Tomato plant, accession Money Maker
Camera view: tilt-top (135 deg); turntable rotation: 330 degrees
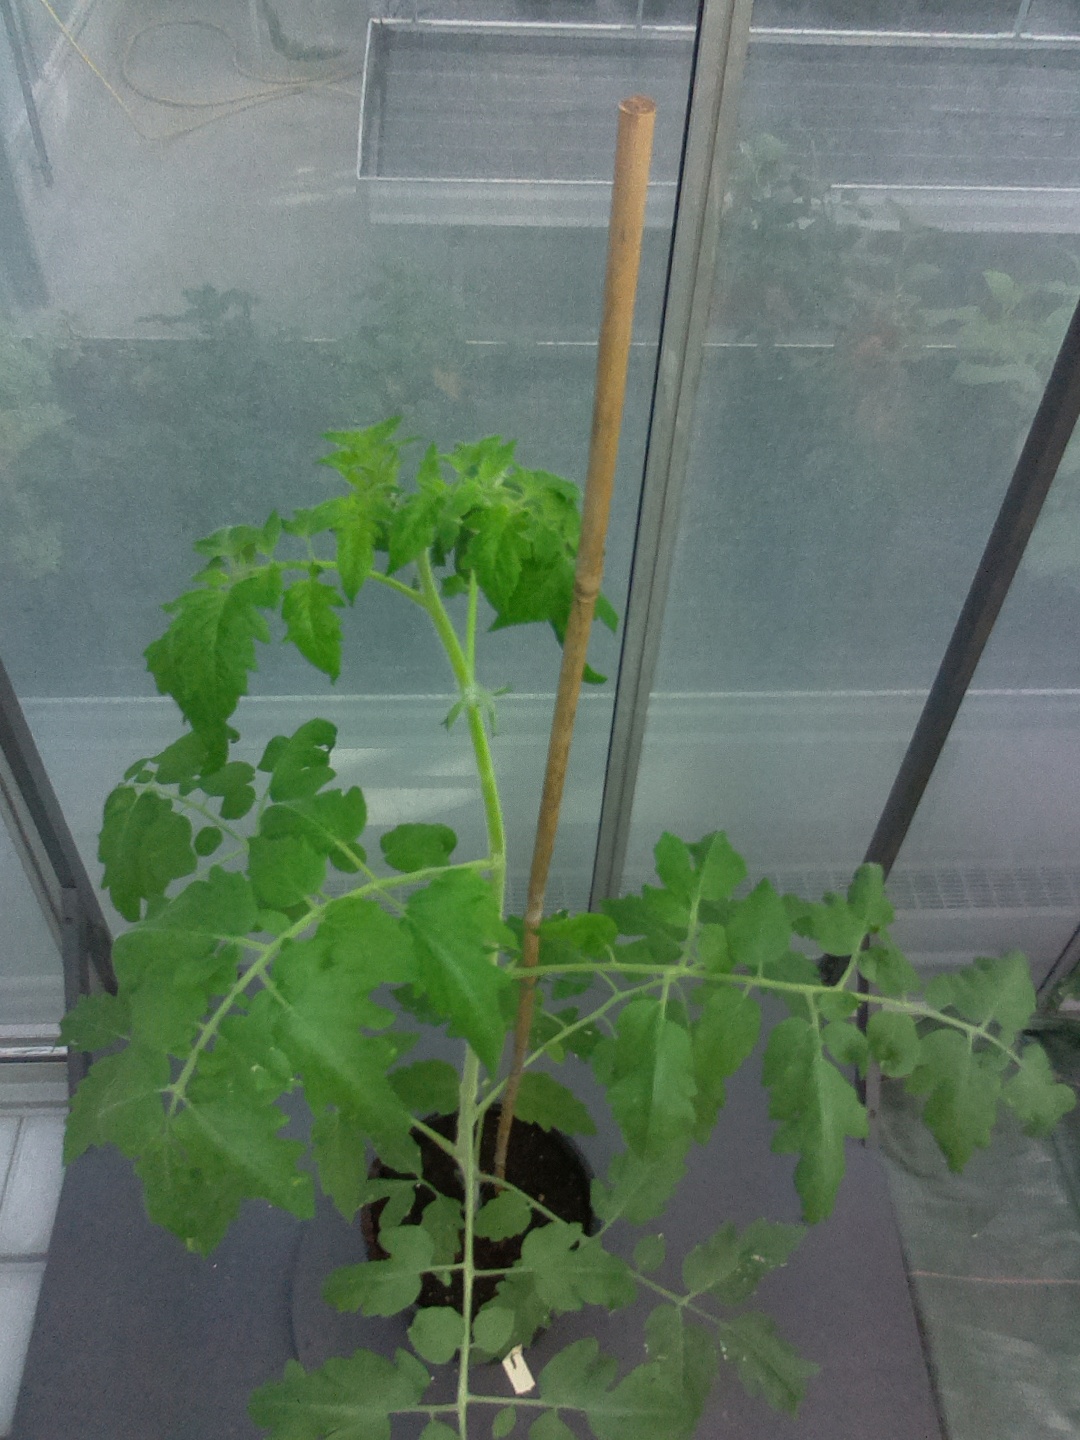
BBCH growth stage 53: 3 inflorescences visible